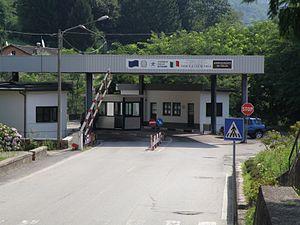
La frontière entre l'Italie et la Suisse est la frontière internationale séparant ces deux pays.